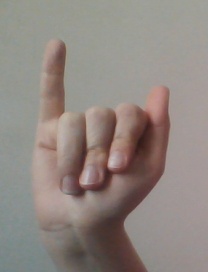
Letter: meem